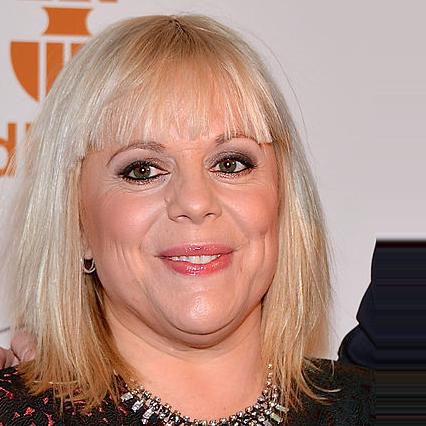
Age: 47